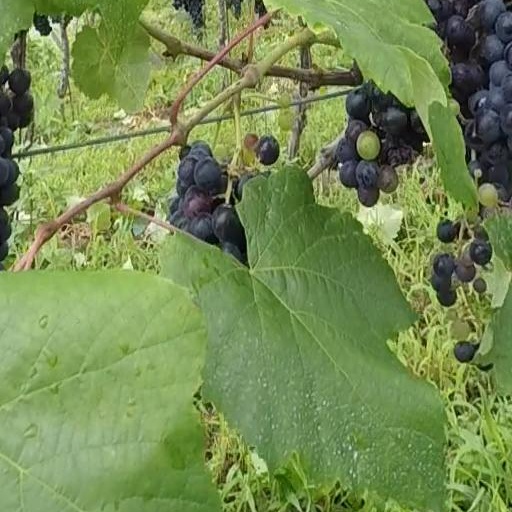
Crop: grape